University of Newcastle (Australia)

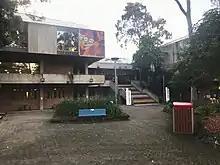
Auchmuty Library entrance and courtyard, Callaghan campus

The University of Newcastle library is made up of three libraries across three campuses. They include the Auchmuty, Ourimbah, and Newcastle City campus libraries. The largest of these is the Auchmuty library on the Callaghan campus, which holds a significant traditional collection, including rare books and archives. Auchmuty holds a broad collection supporting a number of schools, including education, nursing, and fine arts. The Ourimbah library on the Central Coast campus holds a collection of both university and TAFE texts to facilitate the needs of the joint campus. An information common, similar to the one located in the Auchmuty library, is also available. The Newcastle City campus library is also part of The University of Newcastle library. In recent years the library has created interdisciplinary learning environments such as a Micro Studio for multimedia production and a Maker Space to engage students in creative problem solving.